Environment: real
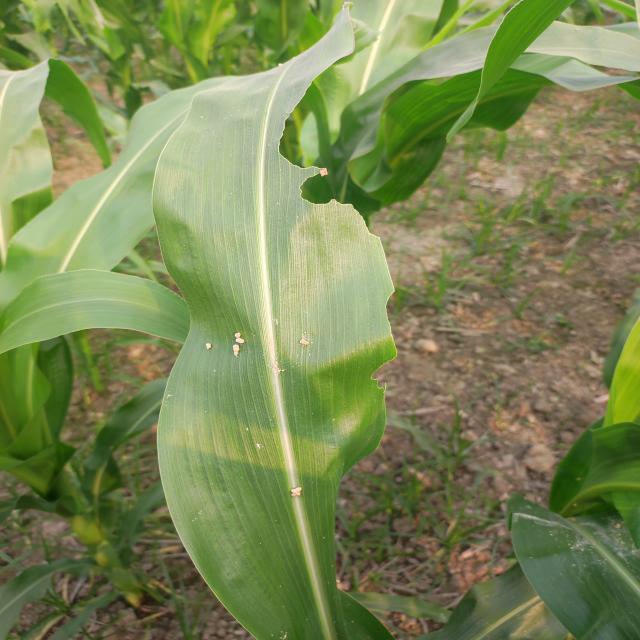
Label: fall_armyworm